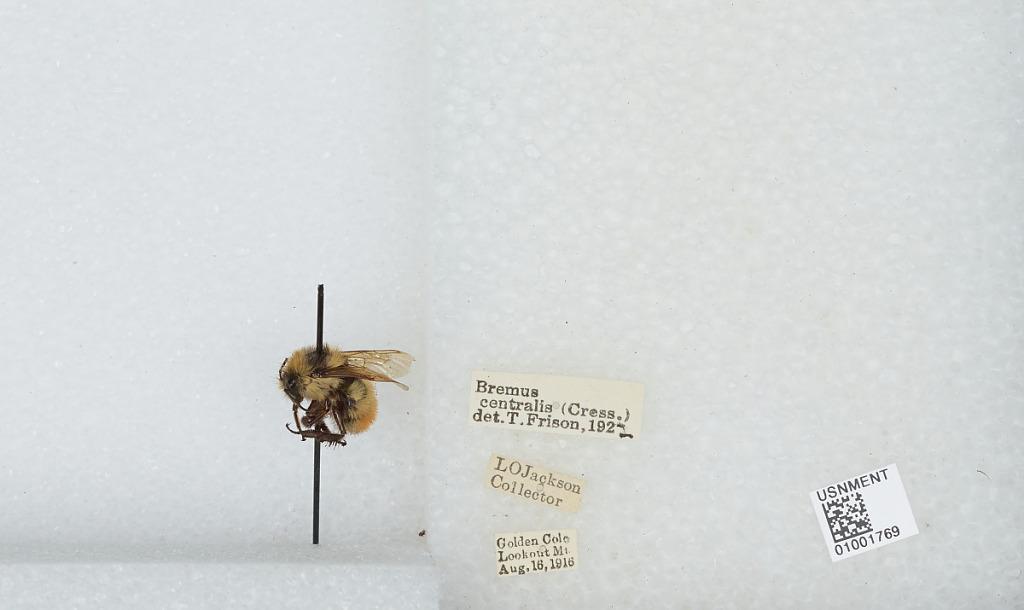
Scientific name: Bombus (Pyrobombus) centralis Cresson
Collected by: L. Jackson
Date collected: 1916-8-16
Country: United States
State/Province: Colorado
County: Jefferson
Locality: Lookout Mt., Golden
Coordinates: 39.7331, -105.239
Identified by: Frison, T.